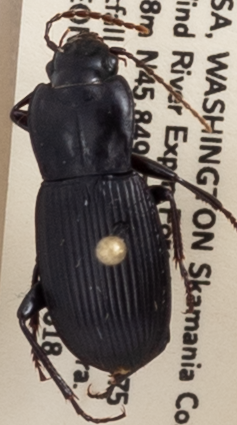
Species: Pterostichus herculaneus
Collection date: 2019-06-18
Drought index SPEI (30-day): -0.932
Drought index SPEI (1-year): -2.09
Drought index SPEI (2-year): -2.09